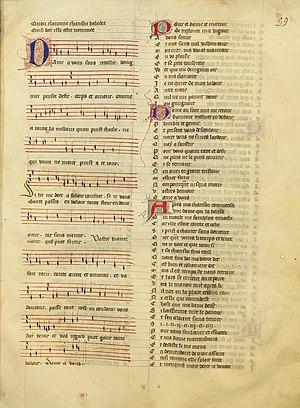
Paris, Bibliothèque Nationale, fonds français 22545
Polyphonic Music of the Fourteenth Century est un ouvrage constitué de 24 volumes, paru entre 1956 et 1991 aux Éditions de l'Oiseau-Lyre, qui présente en notation moderne le répertoire complet de la musique polyphonique du XIVᵉ siècle, soit plus de 2 000 pièces.